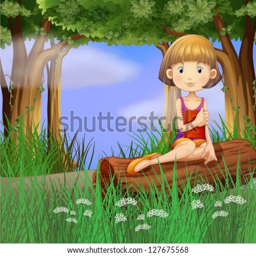
illustration of a girl with a notebook